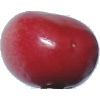
Label: Cherry 2